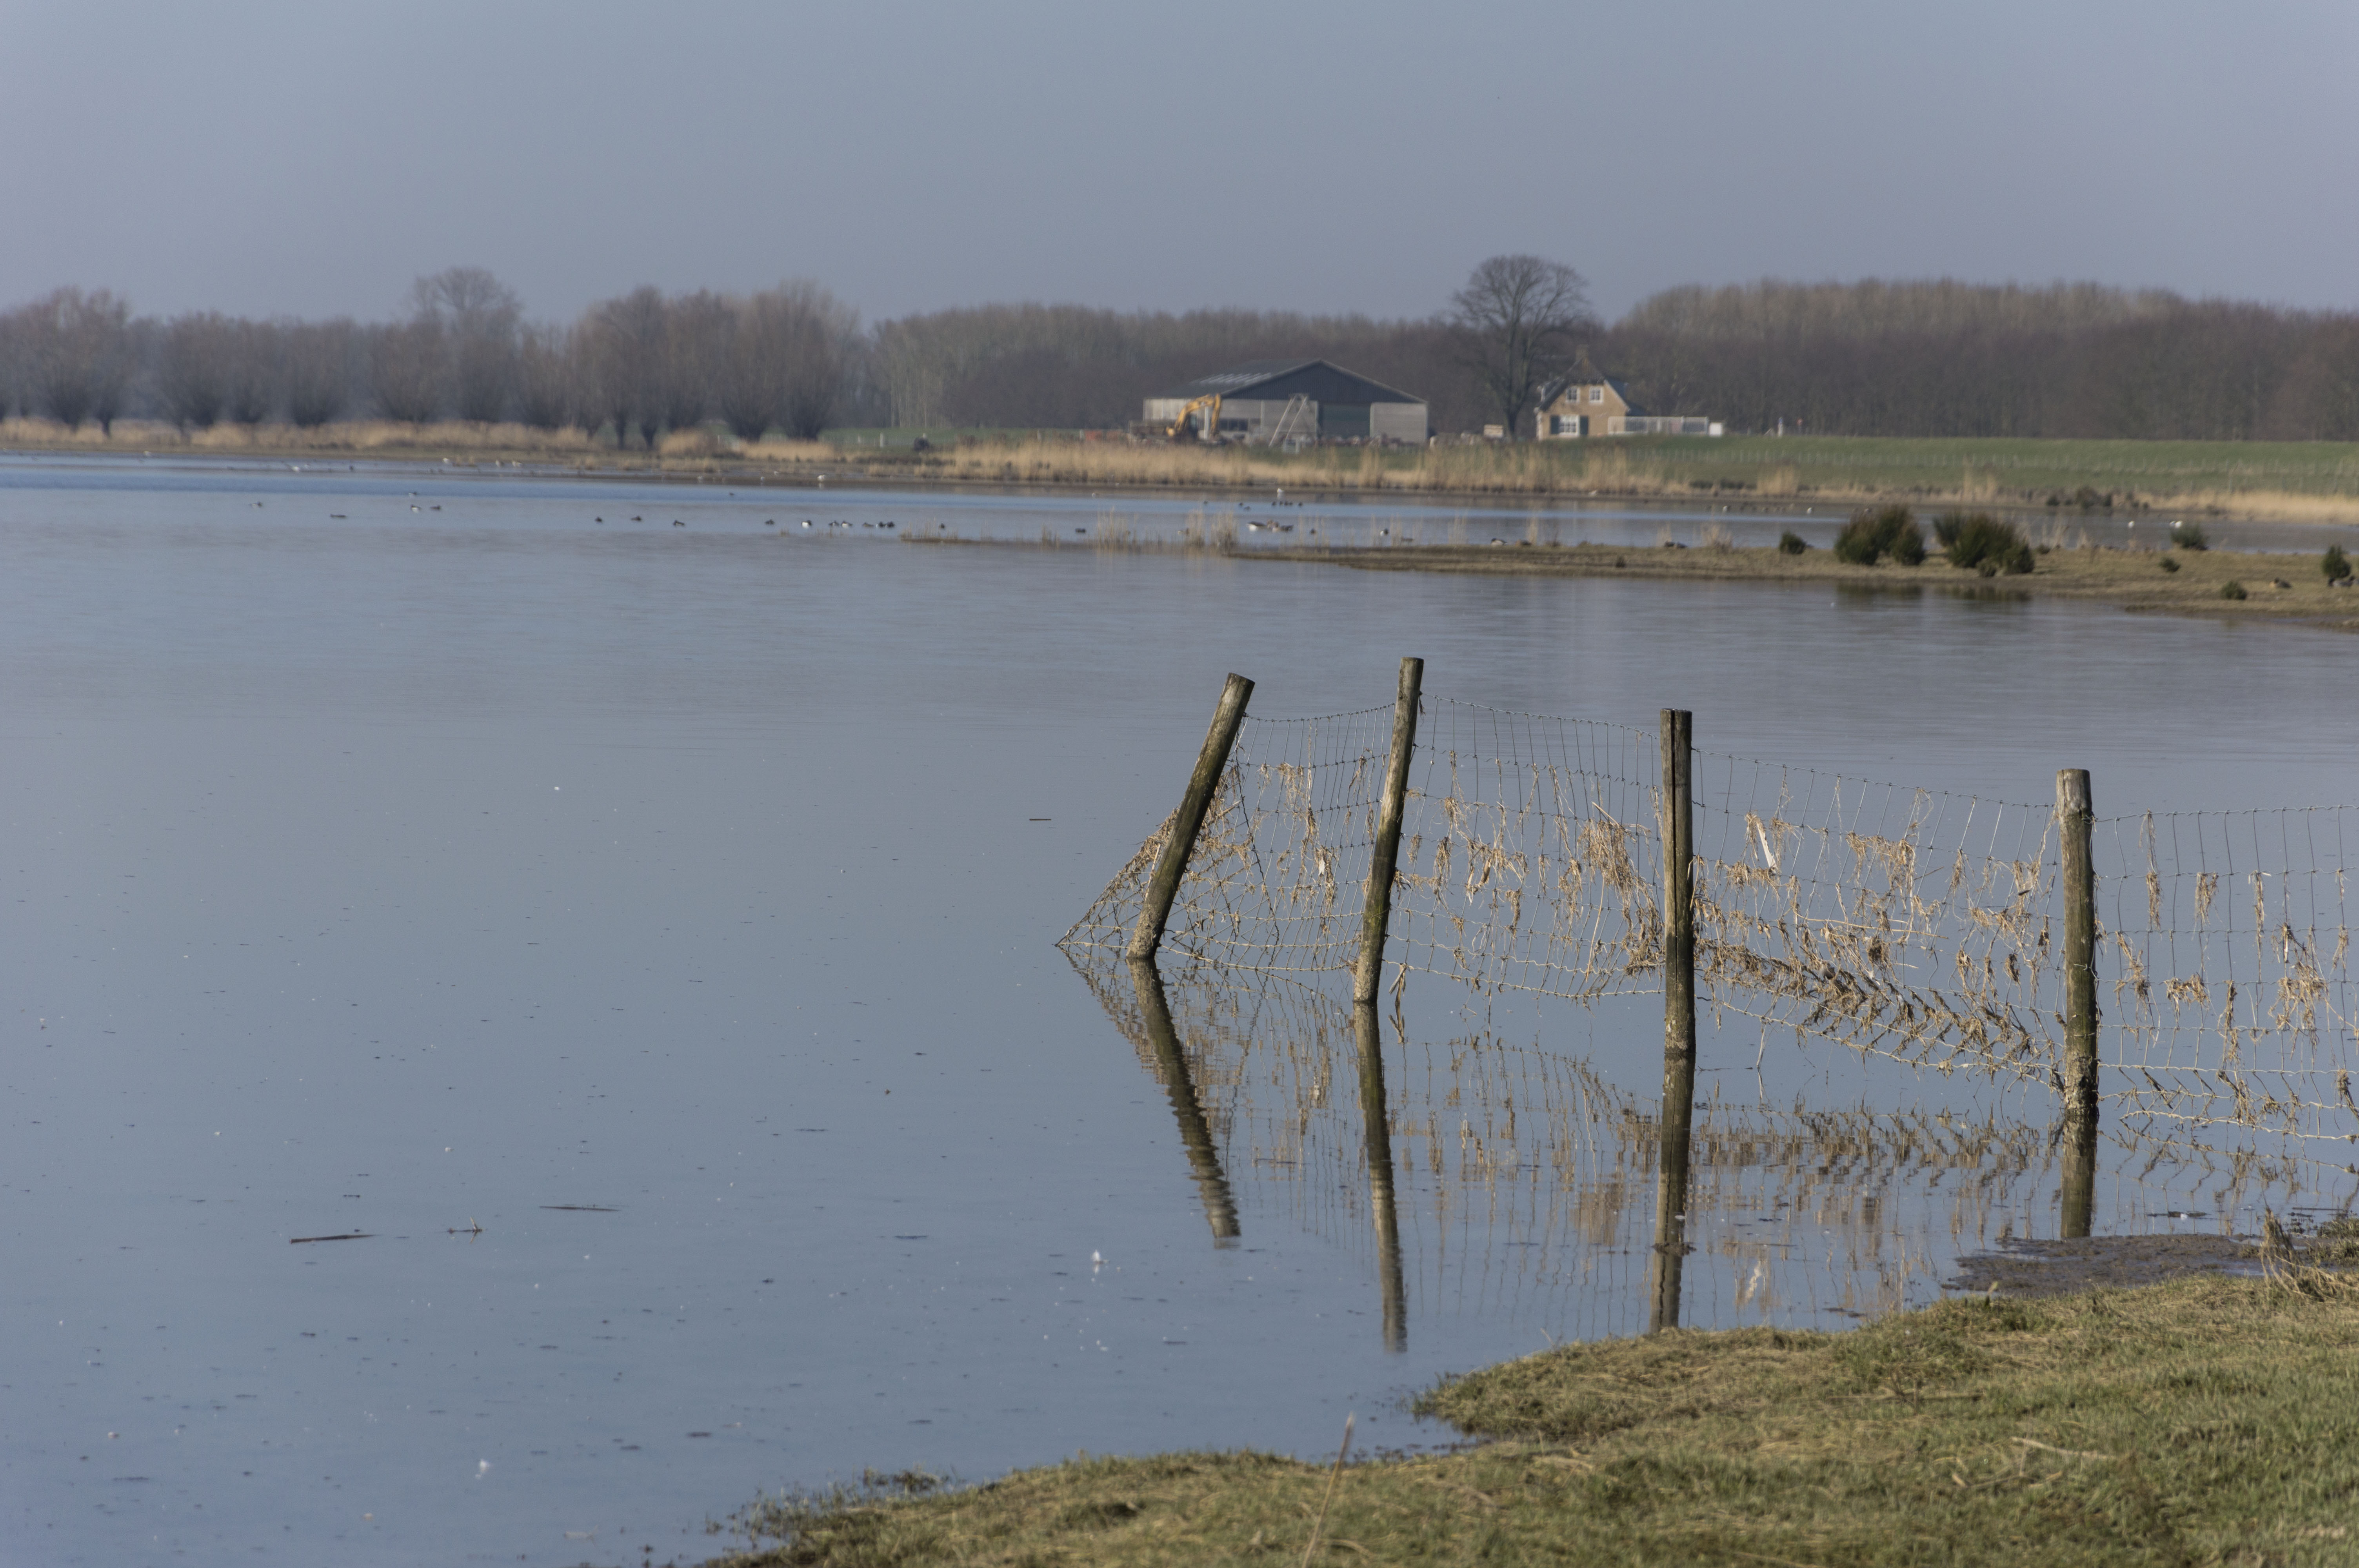
water, nature, outdoor, marsh, photography, shore, lake, river, pond, reflection, reservoir, nikon, waterway, body of water, nederland, netherlands, zuidholland, outdoorphotography, wetland, loch, paulvandevelde, pdvandevelde, padagudaloma, natuurfotografie, dordrecht, biesbosch, tongplaat, nederlandinfotos, hollandse, mudflat